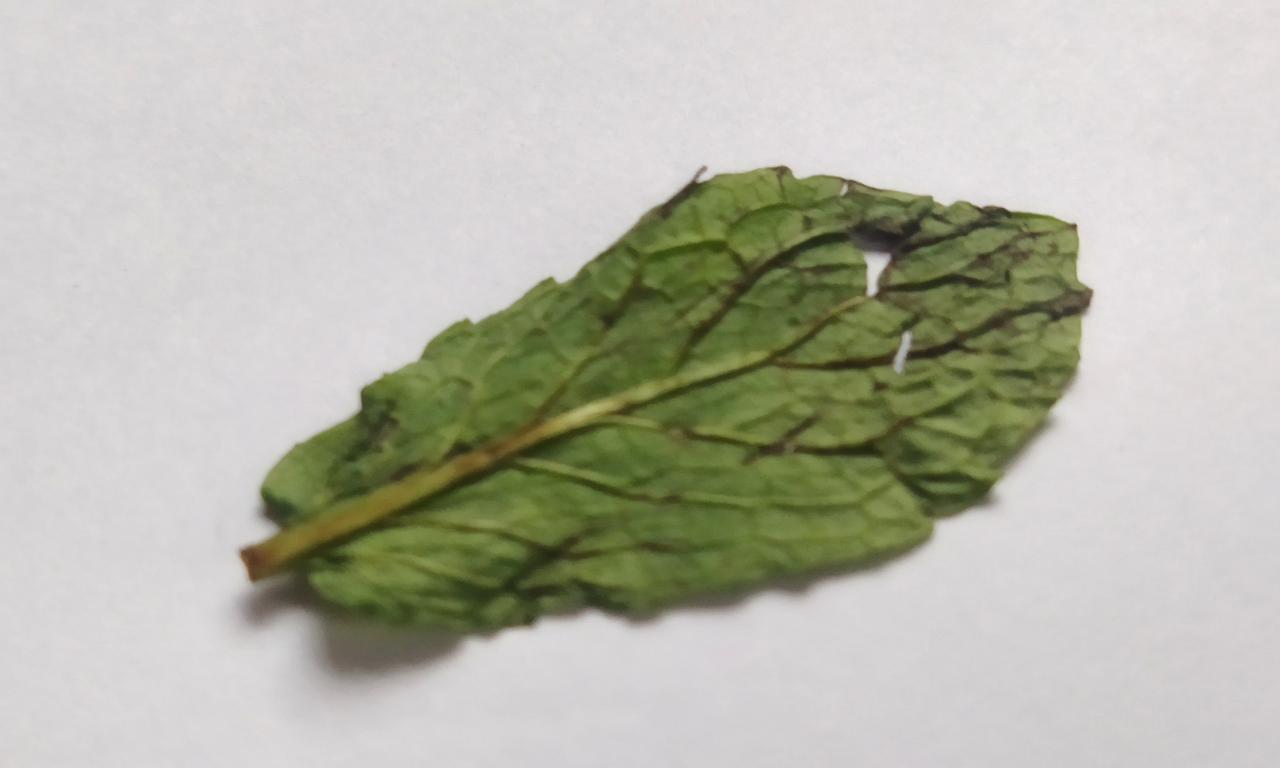
Label: Spoiled